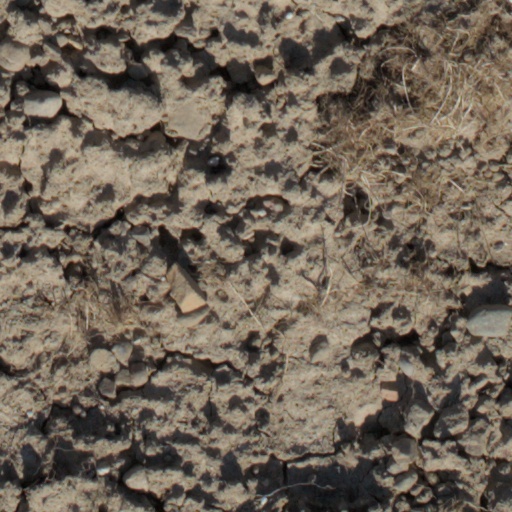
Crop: wheat